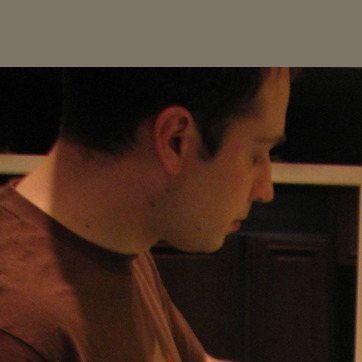
Material: skin